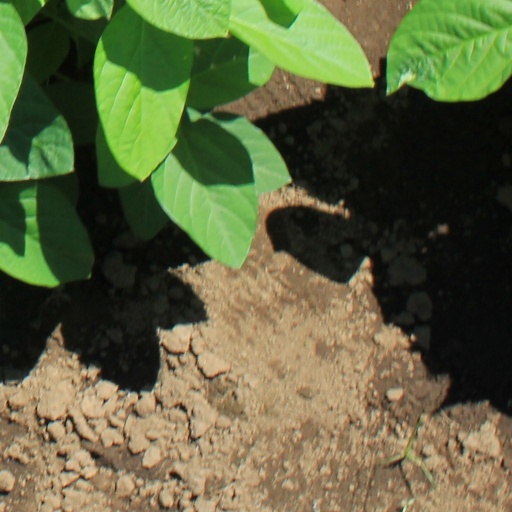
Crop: soybean